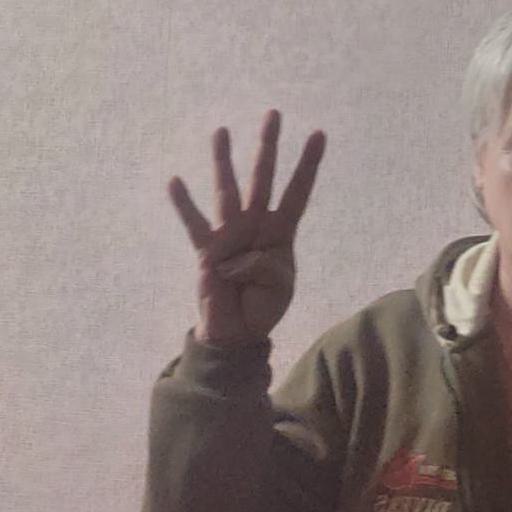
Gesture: four